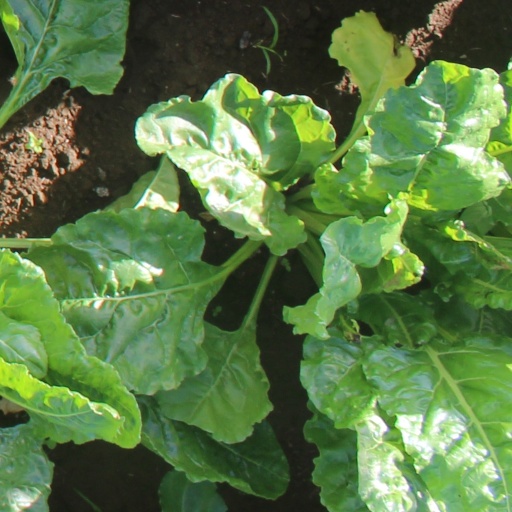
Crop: sugar beet